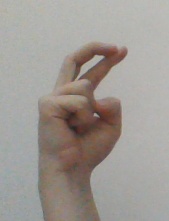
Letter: zay